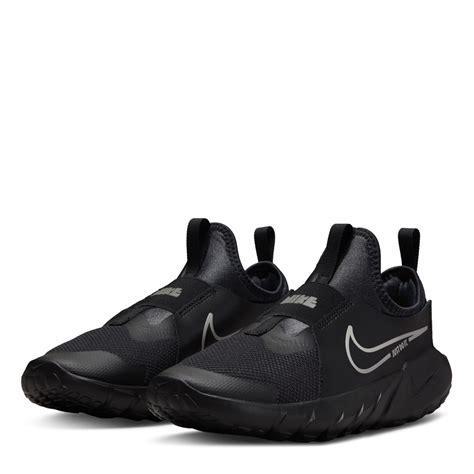
Brand: Nike
Model: Flex Runner 2